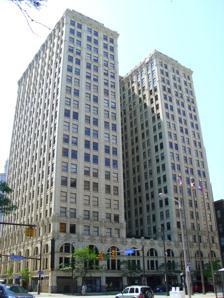
Building: Standard Building (Cleveland, Ohio)
Country: United States of America
Year built: 1925
High-rise office tower located in downtown Cleveland, Ohio Standard Building Former names Brotherhood of Locomotive Engineers' Bank Building, Engineers' Bank Building, Standard Bank Building General information Type Office Location 1370 Ontario Street Cleveland , Ohio 44113 United States Construction started 1923 Completed 1925 Owner Weston, Inc. Height Roof 85.96 m (282 ft) Technical details Floor count 21 Design and construction Architect(s) Knox & Elliott Buildings in Downtown Cleveland, as seen from the intersection of West 3rd Street and St. Clair Avenue Building detail facing St. Clair Avenue The Standard Building , (originally the Brotherhood of Locomotive Engineers Cooperative National Bank Building and later the Standard Bank Building ), is a high-rise apartment building located at the southwest corner of Ontario Street and St. Clair Avenue in downtown Cleveland , Ohio . Rising to a height of 282 feet (86 meters), the Standard Building was the second tallest building in Cleveland when it was completed in 1925. Its north and east facades are clad in cream-colored terra cotta with a recurring starburst motif . The south face, which can be seen from Public Square , is unadorned and windowless. It was designed by Knox and Elliot architects, and was built for $7 million. It was built by the Brotherhood of Locomotive Engineers and Trainmen who owned the building until 2014, when it was sold to Weston, Inc. History During the Great Depression , Standard Bank ran into financial difficulties and was sold by the BLE. It merged with two other Cleveland banks in 1930, forming Standard Trust Bank. This bank subsequently failed in 1931 and its assets were liquidated. From World War II until July, 1967, the bank lobby served as an induction station (after 1965, known as an Armed Forces Examining and Entrance Station) for the U.S. military. In the 1940s the building housed Cleveland College , a downtown campus of Western Reserve University , and was the last building of that campus. To the east, across Ontario Street, is the Marriott at Key Center , built on the site of the landmark Engineers Building , which the BLE sold in 1988 for development, moving into the Standard Building. To the north, across St. Clair Avenue, is the Cuyahoga County Justice Center . The Old Stone Church abuts its south side. Currently it is the 21st highest building in Cleveland. It was designated a Cleveland Landmark in 1979. In 2007, the boundary of the Euclid Avenue Historic District was increased to include the building, among other structures. In 2014, it was purchased by Weston, Inc. for $3.9 million, and was converted into an apartment building. See also List of tallest buildings in Cleveland References